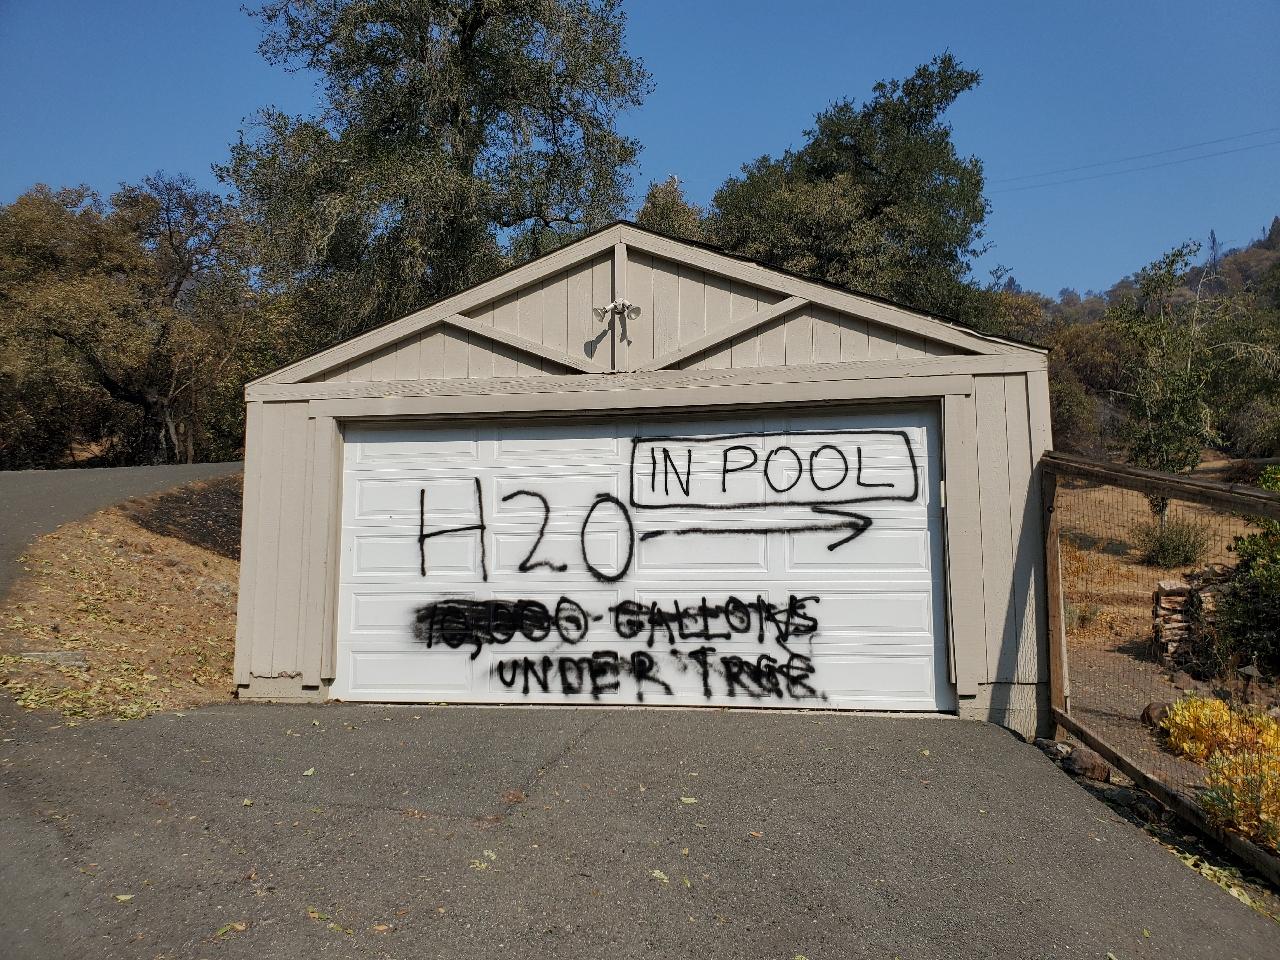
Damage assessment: no_damage